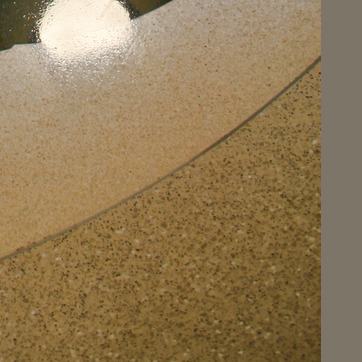
Material: polishedstone